Mary Ann Vial Lemmon

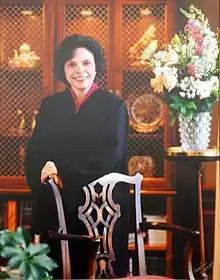

Mary Ann Vial Lemmon (born November 22, 1941) is a senior United States district judge of the United States District Court for the Eastern District of Louisiana.